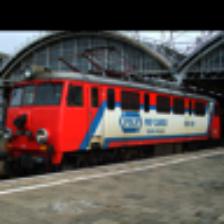
Label: NonHuman